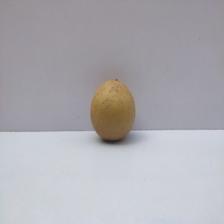
Size: Medium